Cascadia State Park

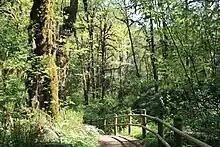
River Trail at Cascadia State Park.

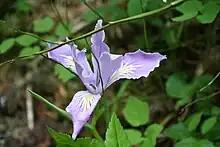
Oregon Iris at Cascadia State Park.

A forest canopy of Douglas-Fir, cedar and hemlock shades the ground, encouraging the growth of ferns, mosses and mushroom species. Wildflowers include Oregon trout lily, fairy slipper, western trillium, camas, fawn lily, Hooker's fairy bells, snow queen, false Solomon's-seal, stream violet, Oregon Iris and Pacific bleeding heart.